Bigamy (1927 film)

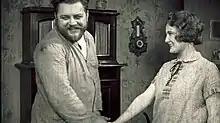

Bigamy is a 1927 German silent drama film directed by Jaap Speyer and starring Heinrich George, Maria Jacobini, and Anita Dorris.